Medical universities in Myanmar

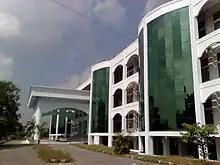
Main Academic Building

The DSMA offers courses for both basic and advanced degrees in medicine and surgery, and runs 20 graduate programs in medical sciences.